Neuchâtel

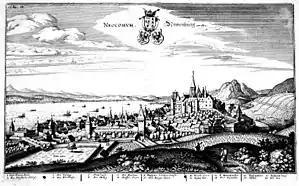
Neuchâtel in 1645, showing the spires of Neuchâtel Castle; "n.b." that the picture is labelled "Neocomum" (Latin) and "Neuenburg am See" (German)

The Neo-Latin name for Neuchâtel is the Greek-derived "Neocomum", and this gives the adjective "neocomensis" which appears on the seal of the University of Neuchâtel (in "Universitas Neocomensis Helvetiorum") and the English adjective Neocomian, a term for a former stratigraphic stage of the Early Cretaceous. Other Latin names seen historically include "Novum castellum" in 1011 (upon the presentation of Neuchâtel Castle by Rudolph III of Burgundy to his wife Ermengarde) and "Novum Castrum" in 1143.